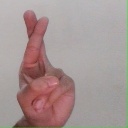
अक्षर: र